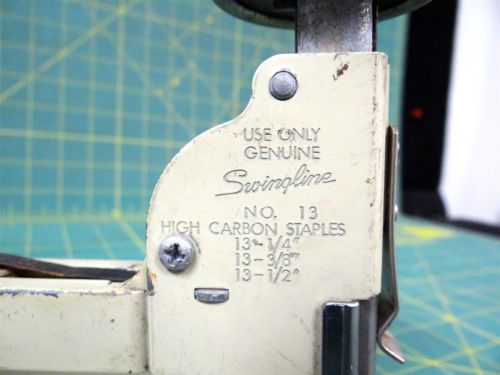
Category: stapler